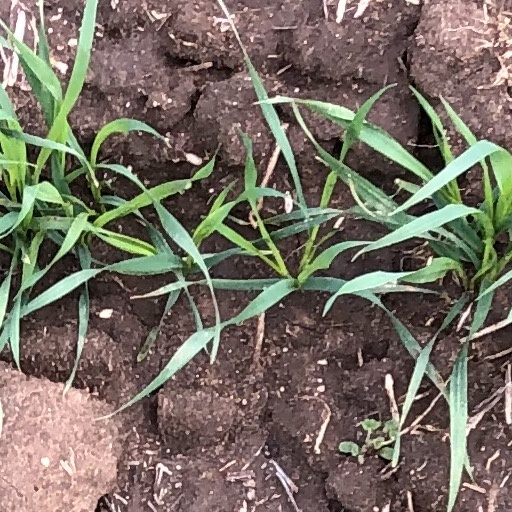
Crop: wheat